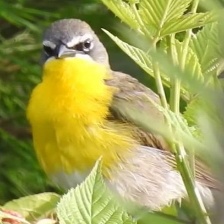
Species: YELLOW BREASTED CHAT
Scientific name: ICTERIA VIRENS